L'Art (délicat) de la séduction

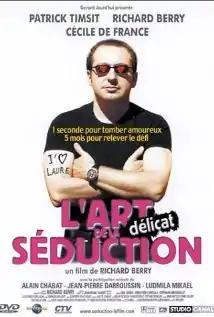
Film poster

L'Art (délicat) de la séduction (The (Delicate) Art of Seduction) is a 2001 French film directed by Richard Berry. The soundtrack for the film was composed by Éric Serra.